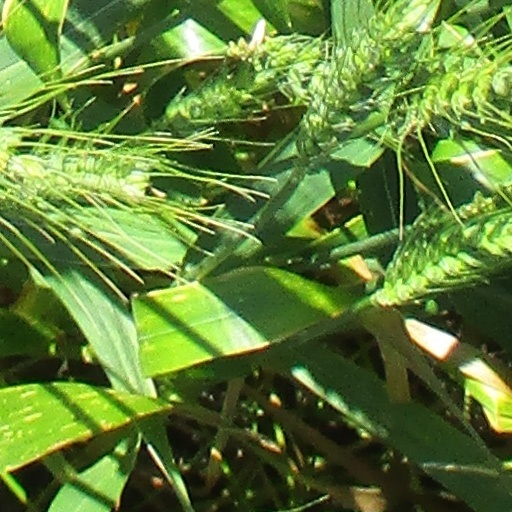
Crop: wheat